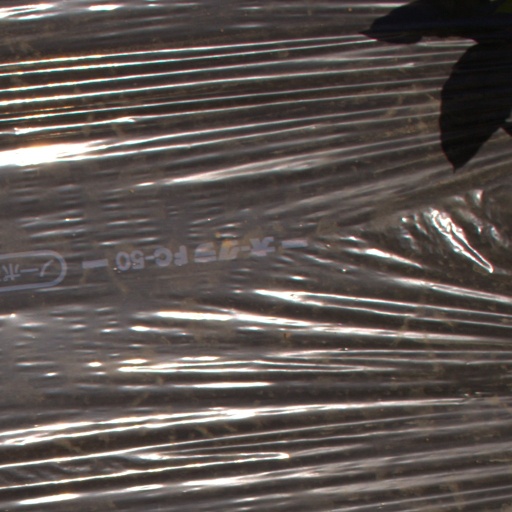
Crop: Jerusalem artichoke